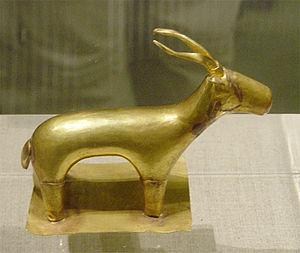
L'art cycladique est une forme d'art rattachée à la civilisation des Cyclades florissante entre approximativement 3300 et 2000 av. J.-C. dans les îles des Cyclades. Avec les civilisations minoenne et mycénienne, le peuple cycladique fait partie des trois cultures majeures de la civilisation dite égéenne. L'art cycladique représente donc l'une des trois branches principales de l'Aegean art.